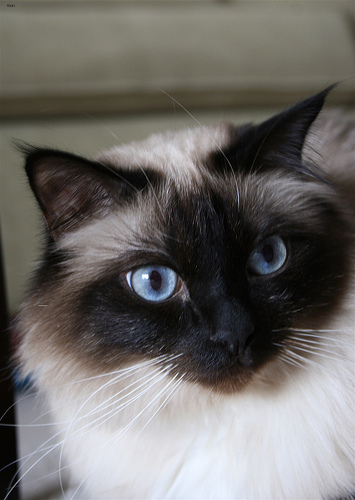
Animal: cat
Breed: birman